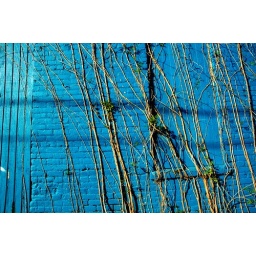
cool vines on a bright blue wall in an alley